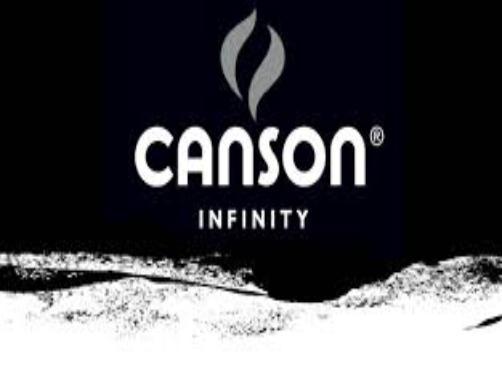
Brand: Canson
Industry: Necessities